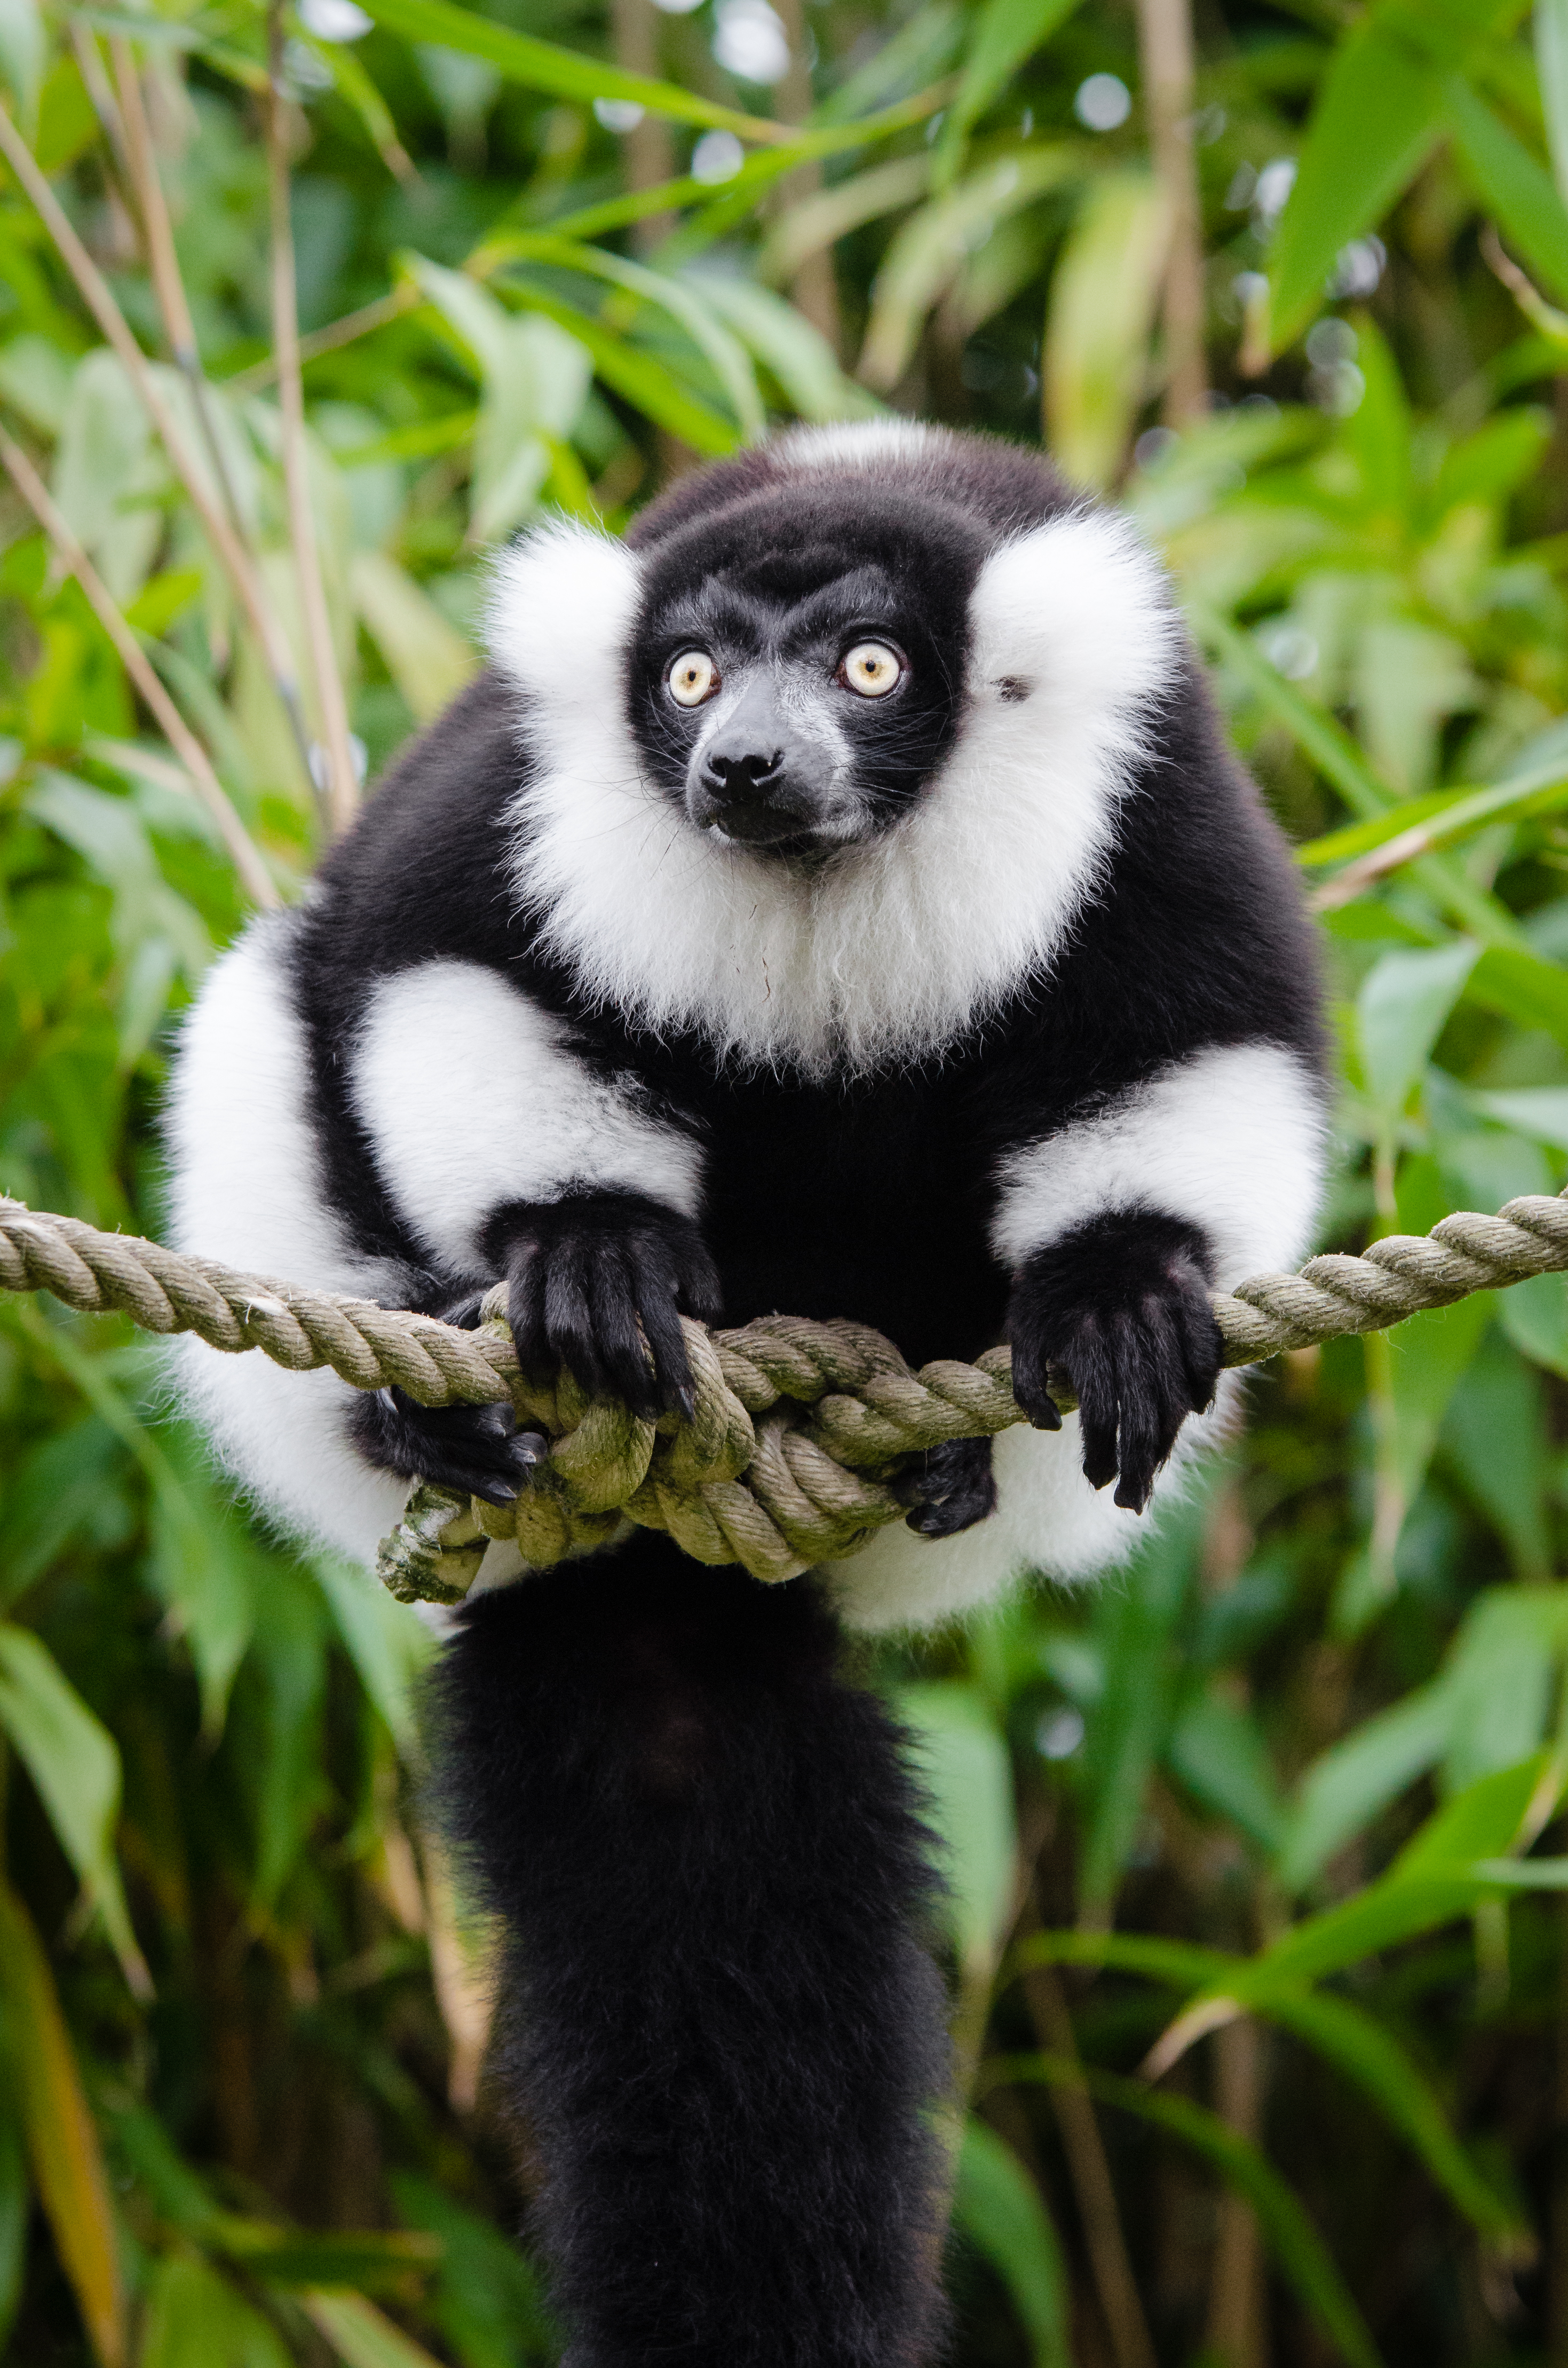
bokeh, wildlife, mammal, fauna, primate, gibbon, endangered, madagascar, vertebrate, germany, lemur, lemurs, critically, d7000, new world monkey, white headed capuchin